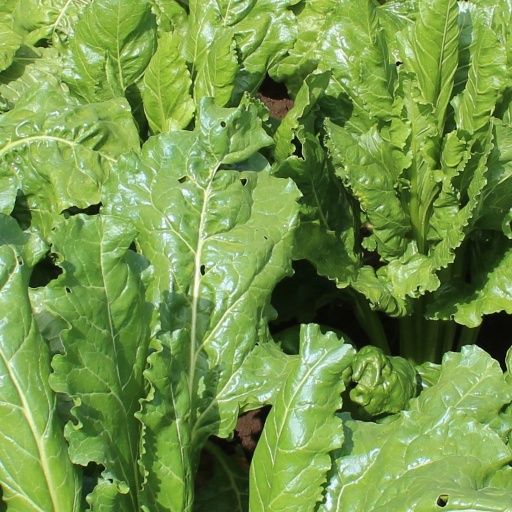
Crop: sugar beet